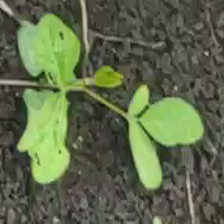
Weed species: Asian_Pigeonwings_(Clitoria Ternatea)